Yai Damrongthammasan

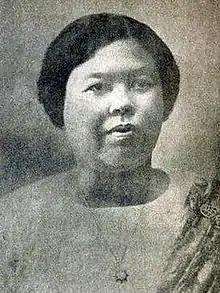

Khunying Yai Damrongthammasan (1886–1944) was a Thai noble who grew up in Bangkok. She retired to a Buddhist monastery when her husband, a prominent judge, died. She met with women at the temple of Wat Sattanat Pariwat and is thought to have written the respected text, "Dhammānudhammapaṭipatti" (Practice in Perfect Conformity with the Dhamma), which was published anonymously from 1932 to 1934.